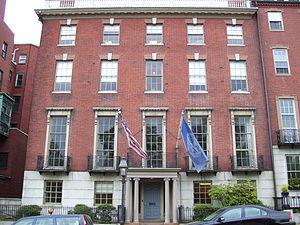
L’American Meteorological Society est une association scientifique américaine composée de professionnels de la météorologie. Elle a pour buts le développement et la diffusion des connaissances dans le domaine des sciences de l'atmosphère, de l'océanographie et de l'hydrologie ainsi que l'avancement de leurs applications dérivées.